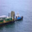
Label: ship